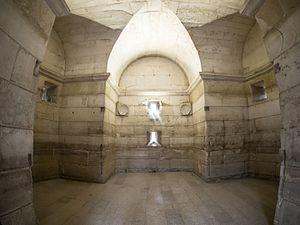
Le mausolée de Théodoric est un monument historique italien situé à environ 1 km au nord-est du centre-ville de Ravenne.